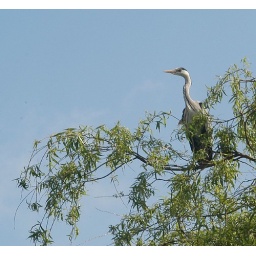
Grey Heron in the willow trees watching over the lake last year.